Charles Sumner

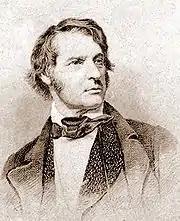

In addition to head trauma, Sumner suffered "psychic wounds," now understood to be post-traumatic stress disorder. When he spent months convalescing, his political enemies ridiculed him and accused him of cowardice for not resuming his duties. The Massachusetts General Court reelected him in November 1856, believing that his vacant chair in the Senate chamber served as a powerful symbol of free speech and resistance to slavery.